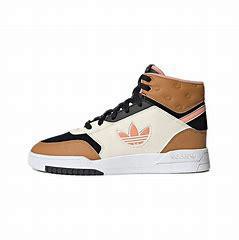
Brand: adidas
Model: originals Adidas Originals Drop Step XL